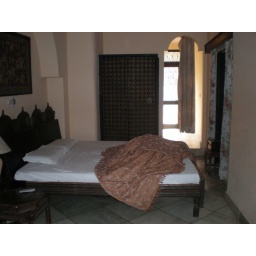
rustic hotel room in the heart of Delhi with balcony and hot water (not always included!): $35